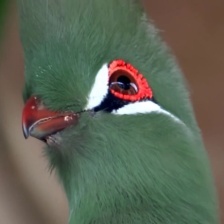
Species: GUINEA TURACO
Scientific name: TAURACO PERSA